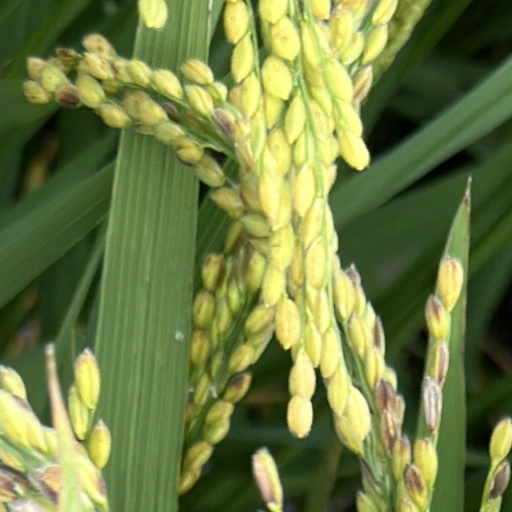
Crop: rice